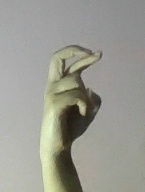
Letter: zay